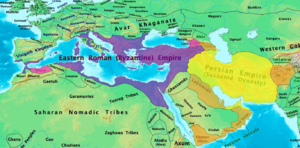
Det Byzantinske Rige / Historie / Justinians erobringer
Det Byzantinske Rige og Sassanideriget i begyndelse af 600-tallet. Efter Justinians død mistede byzantinere halvdelen af det italienske fastland og noget af Sydspanien, men til gengæld udvidede byzantinere så grænsen mod østen.
Det Byzantinske Rige blev skabt i en opbrudstid markeret af interne magtkampe og grænsekrige i det romerske verdensrige.